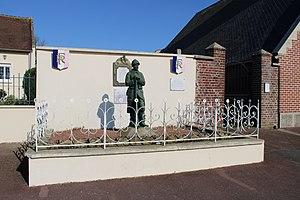
Le monument aux morts.
Frétoy-le-Château est une commune française située dans le département de l'Oise en région Hauts-de-France.